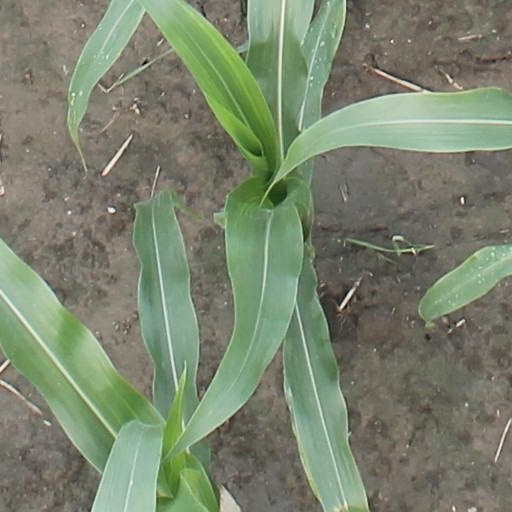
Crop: maize; corn